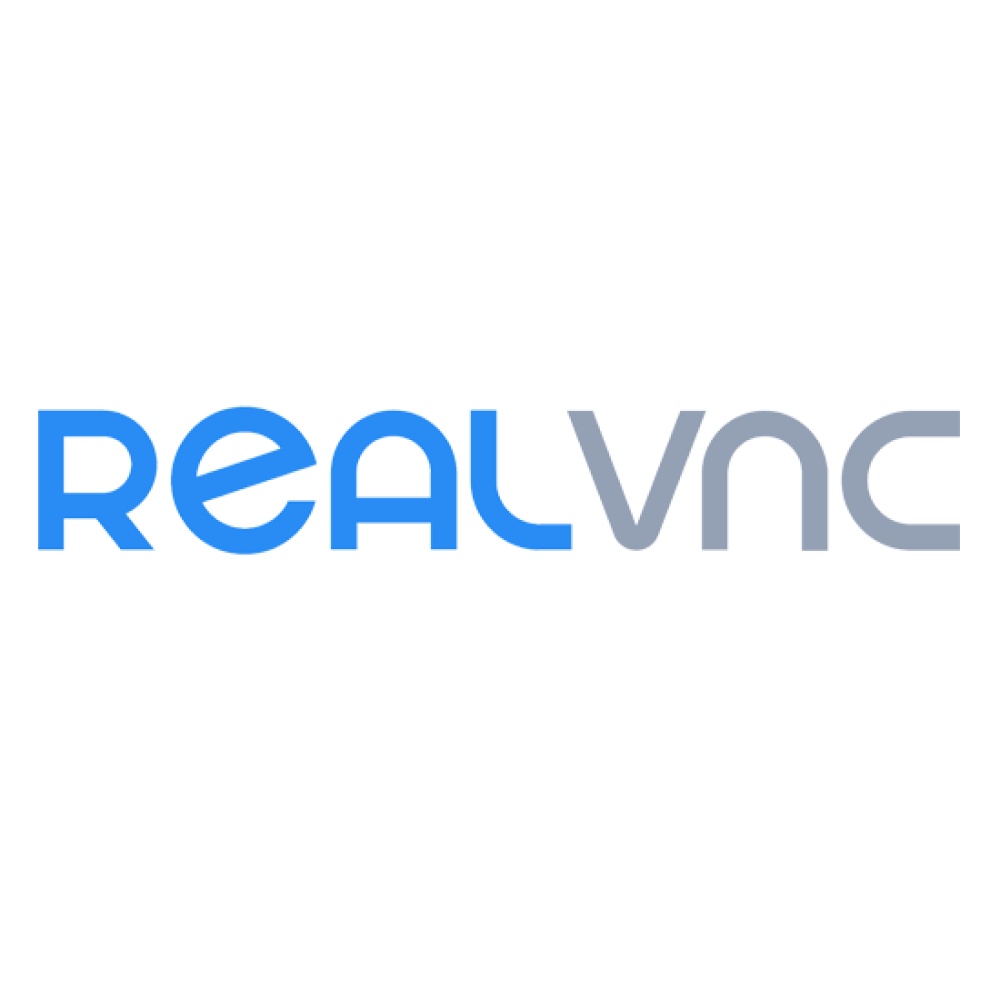
VNC Connect Business Plus 2 Concurrent Session 1 Year Subscription Licence Media: ESD Min. order quantity: 1 End-user details req.
VNC Connect Business Plus 2 Concurrent Session 1 Year Subscription Licence (ESD) (Non-cancellable/returnable) by RealVNC (620300002001)
Brand: VNC Connect
Category: Software > Computer Software > Network Software